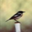
Label: bird